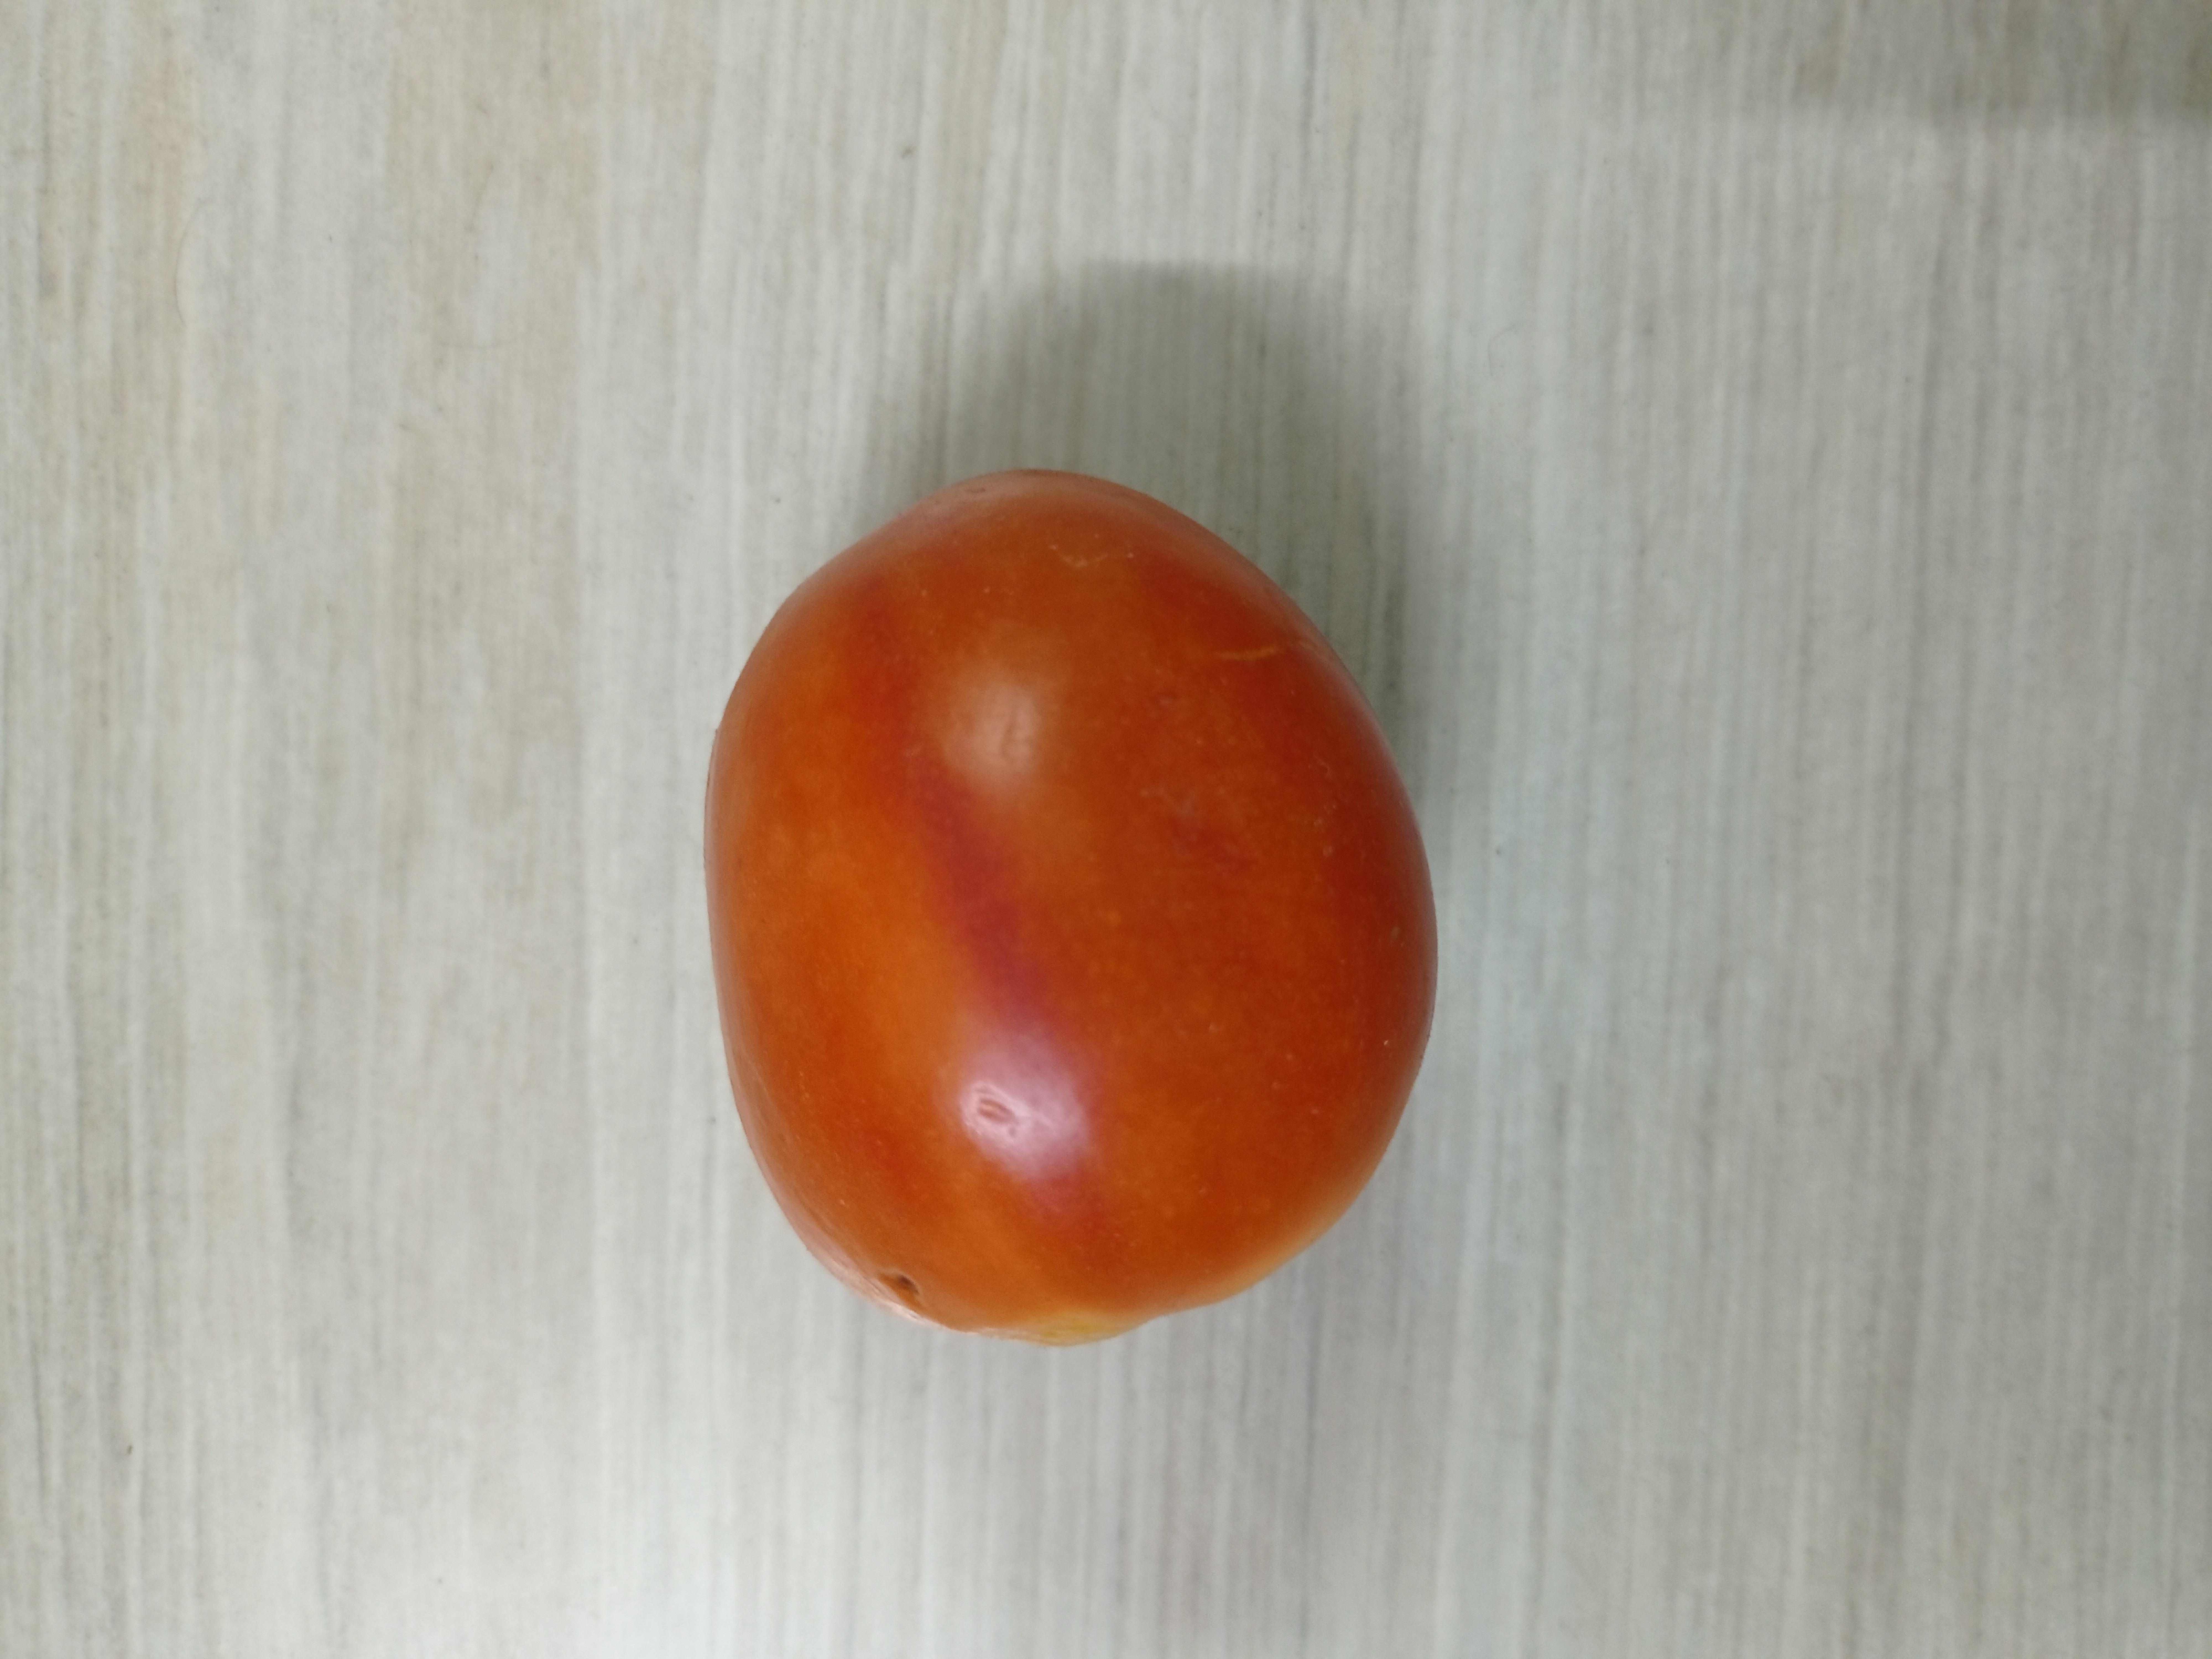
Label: Fresh